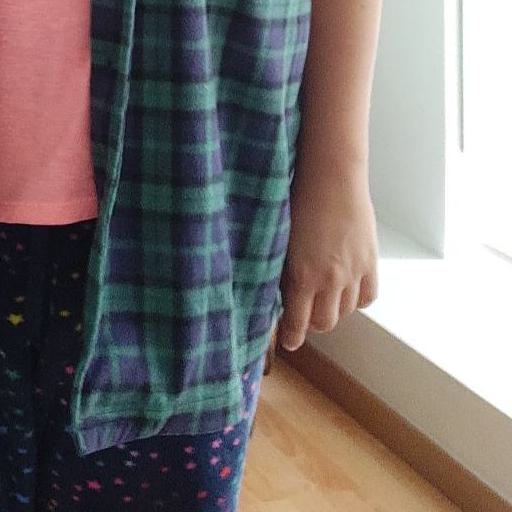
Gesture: no_gesture